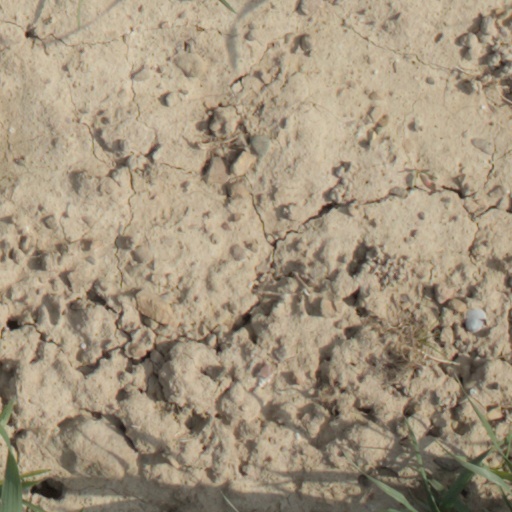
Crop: wheat